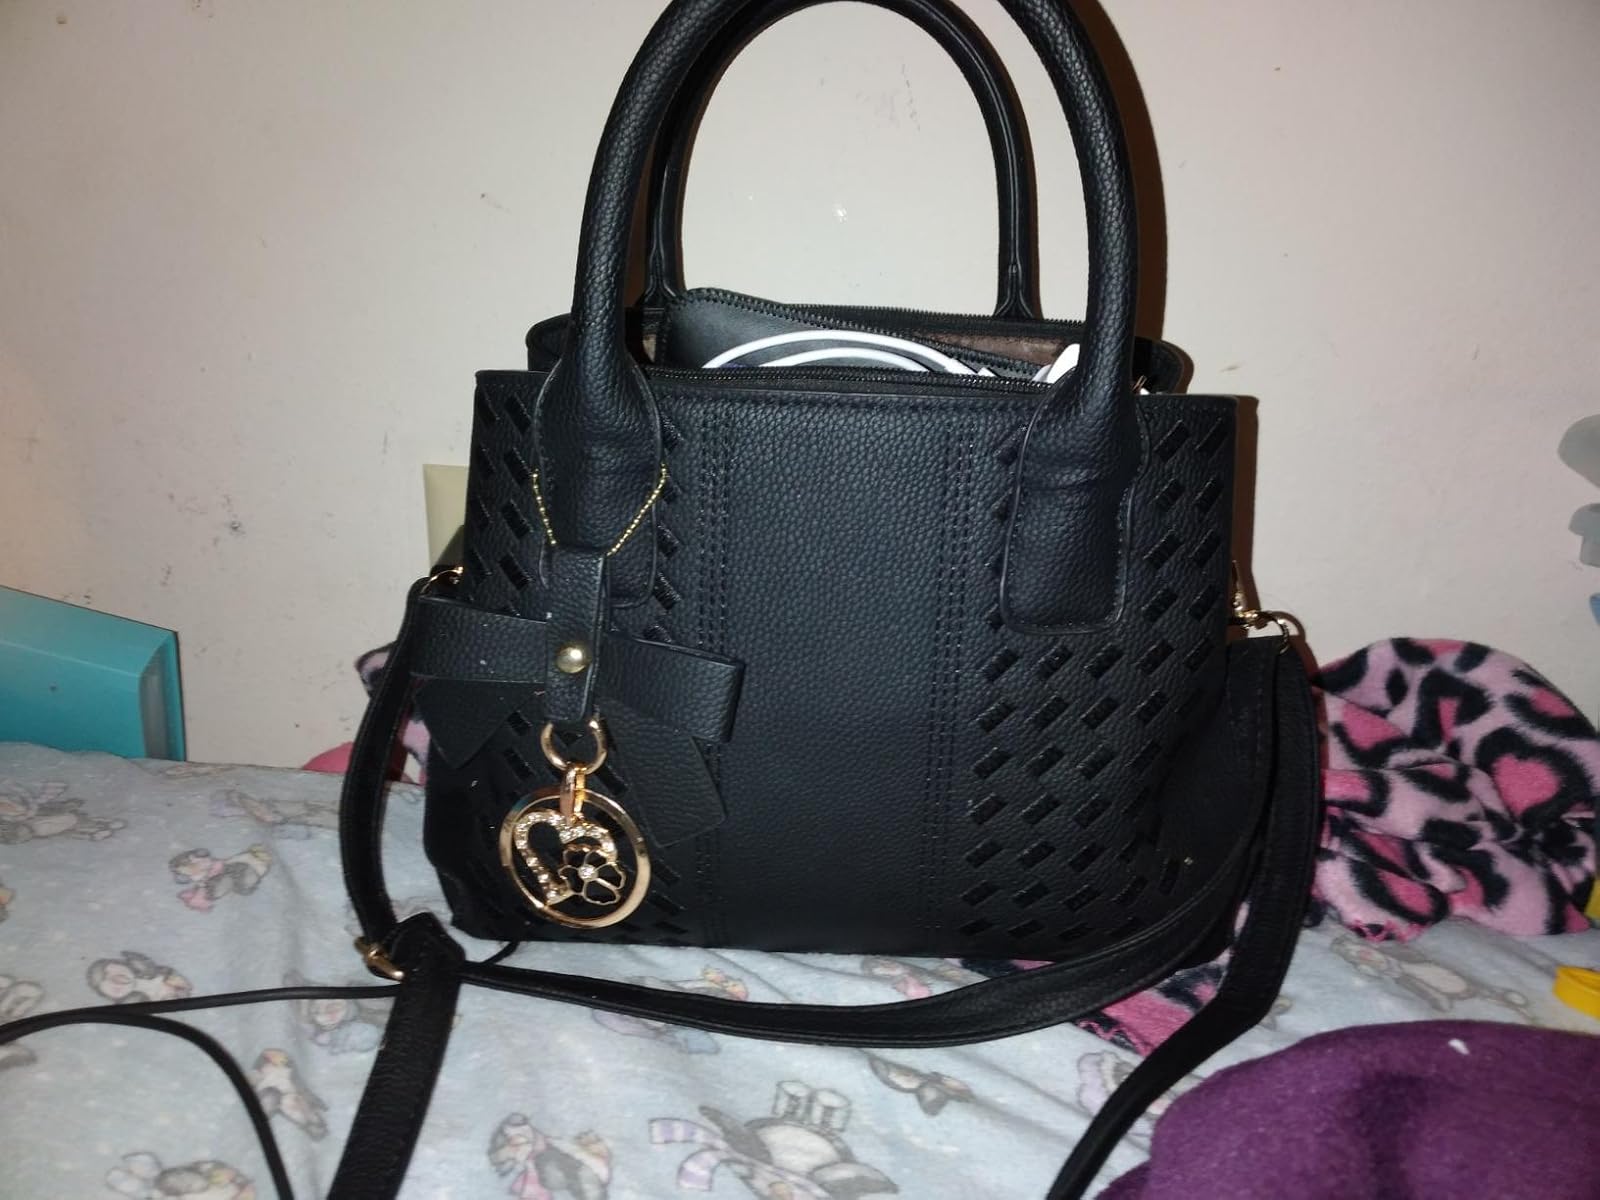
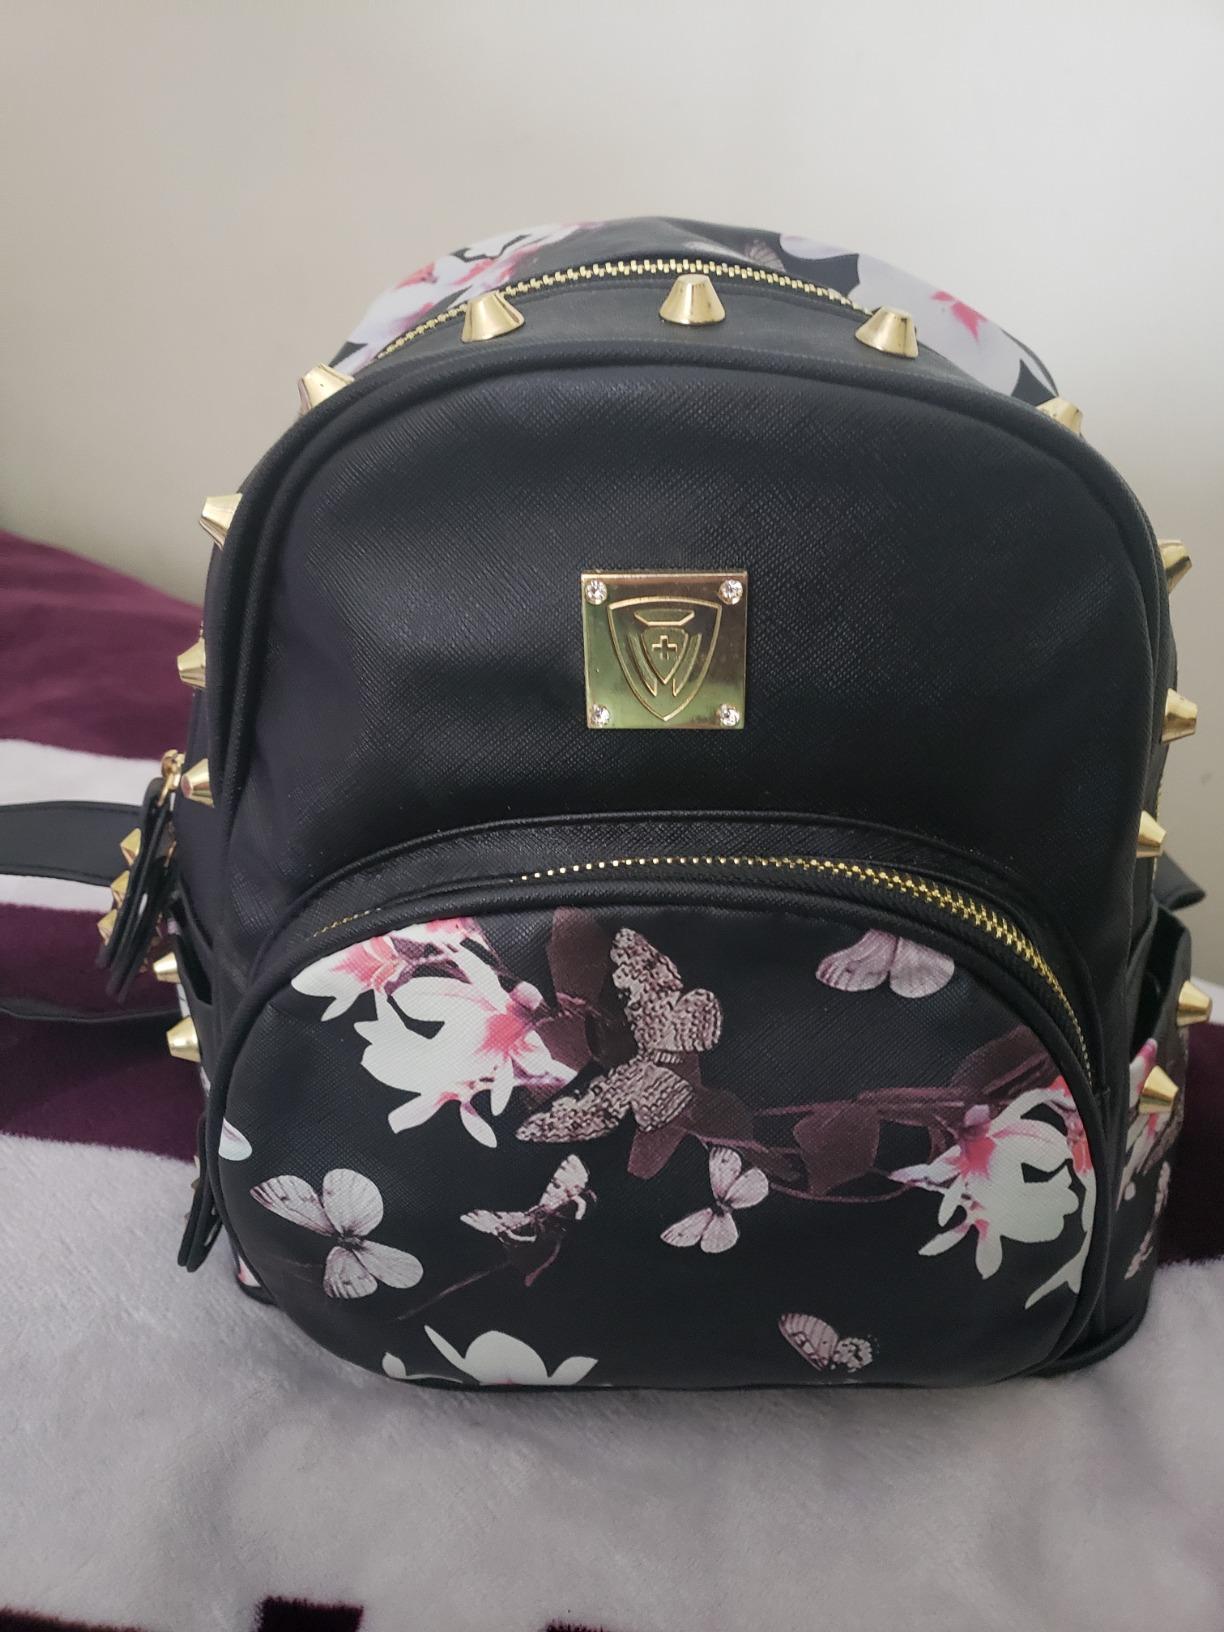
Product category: accessories_handbag
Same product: no